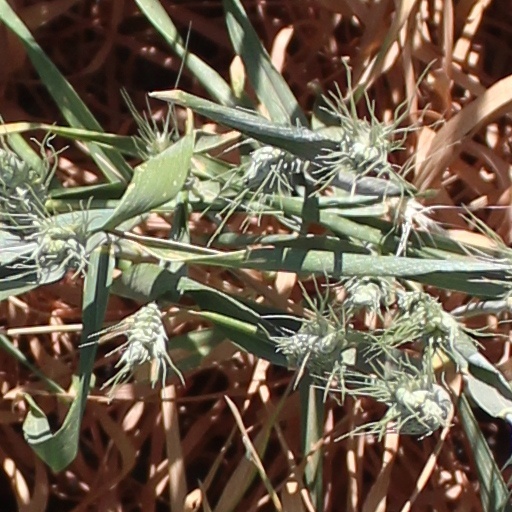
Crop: wheat